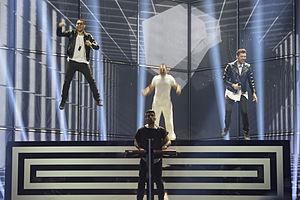
La Grèce participe au Concours Eurovision de la chanson, depuis sa dix-neuvième édition, en 1974, et l’a remporté à une reprise, en 2005.
La Grèce a annoncé en 2013 sa participation au Concours Eurovision de la chanson 2014 à Copenhague, au Danemark.